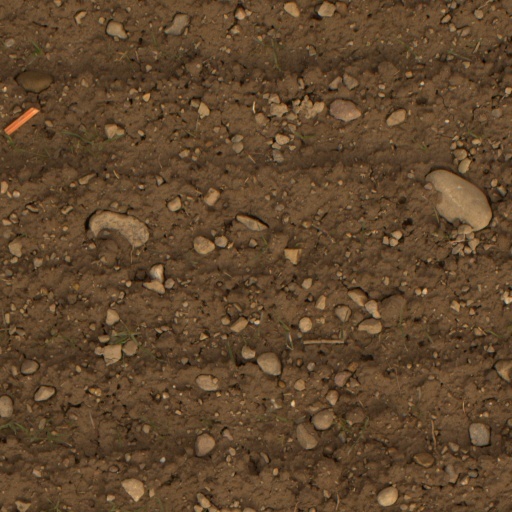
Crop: wheat